For the Cause (film)

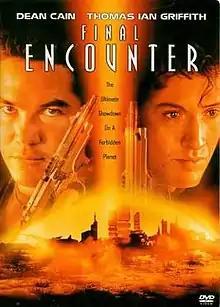
A DVD cover with the film's alternative title: "Final Encounter"

For the Cause (also known as Final Encounter) is a 2000 American direct-to-video science fantasy film directed by David Douglas and Tim Douglas, and starring Dean Cain and Thomas Ian Griffith.